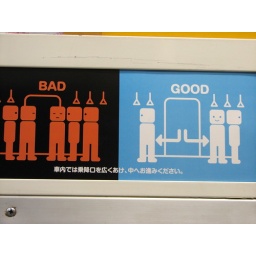
The sign says, &amp;quot;Please keep the area around the train doors wide open and move towards the center of the car.&amp;quot;